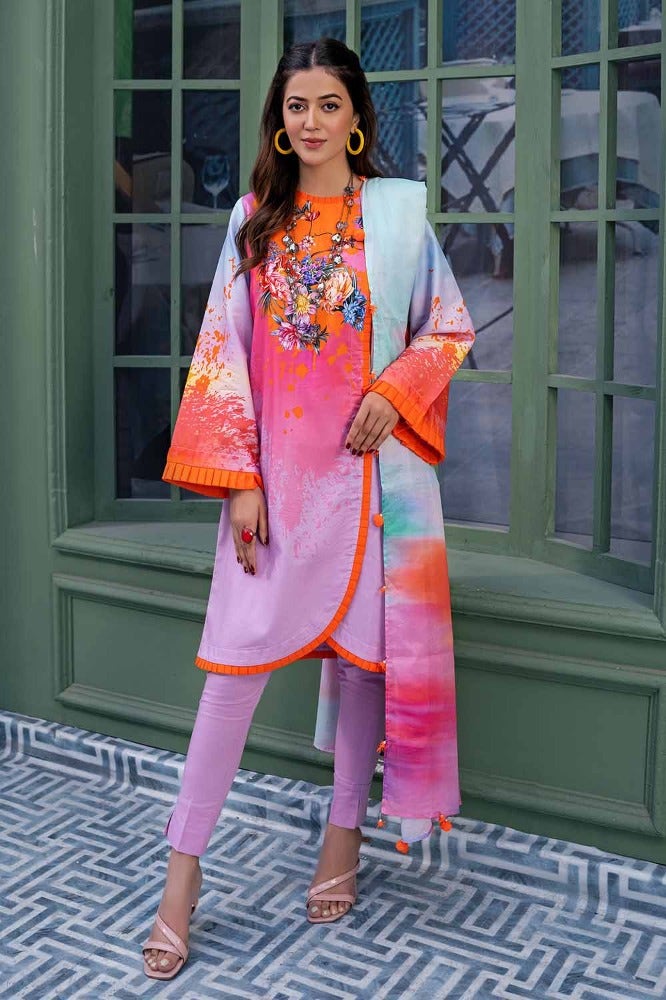
purple multi kamla lawn suit